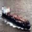
Label: ship